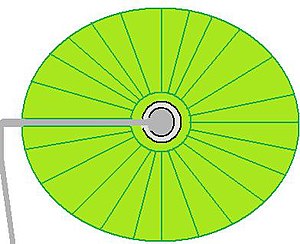
Brøndby Haveby
Brøndby Haveby
Brøndby Haveby er et kolonihaveområde i Brøndby, beliggende i den grønne kile mellem Brøndbyvester og Brøndby Strand.